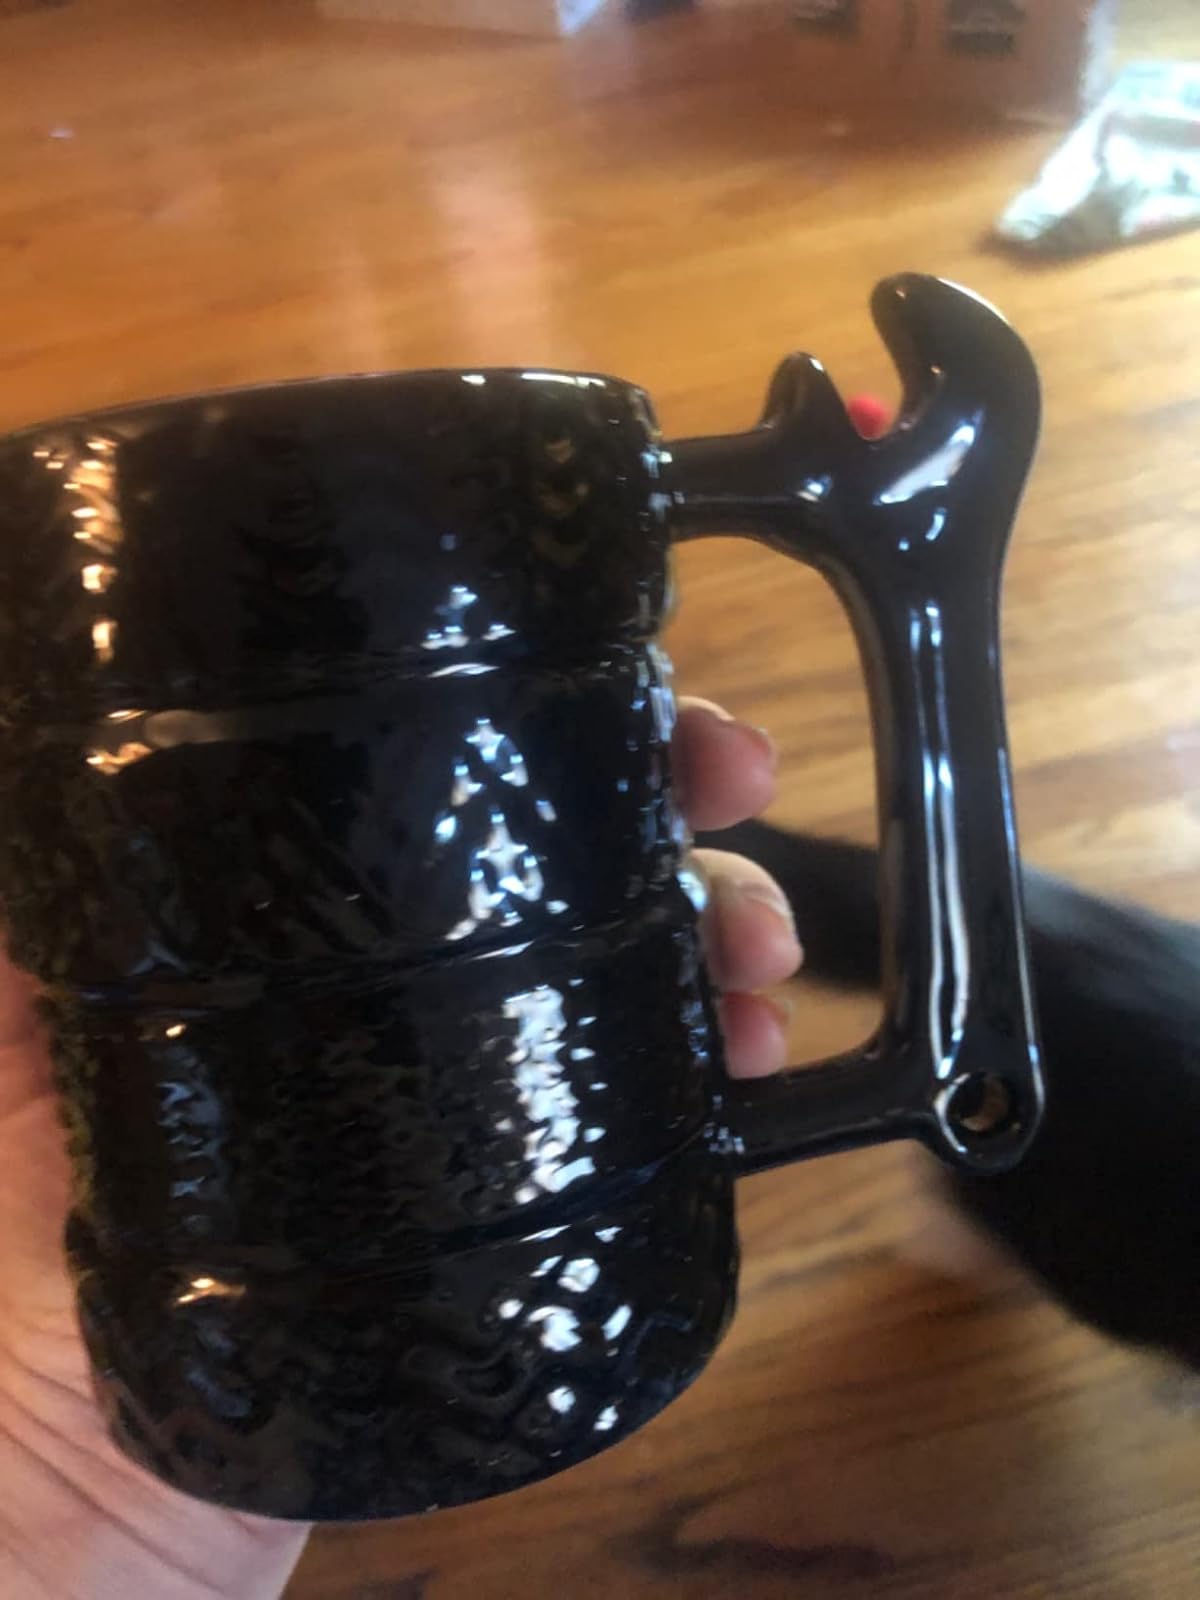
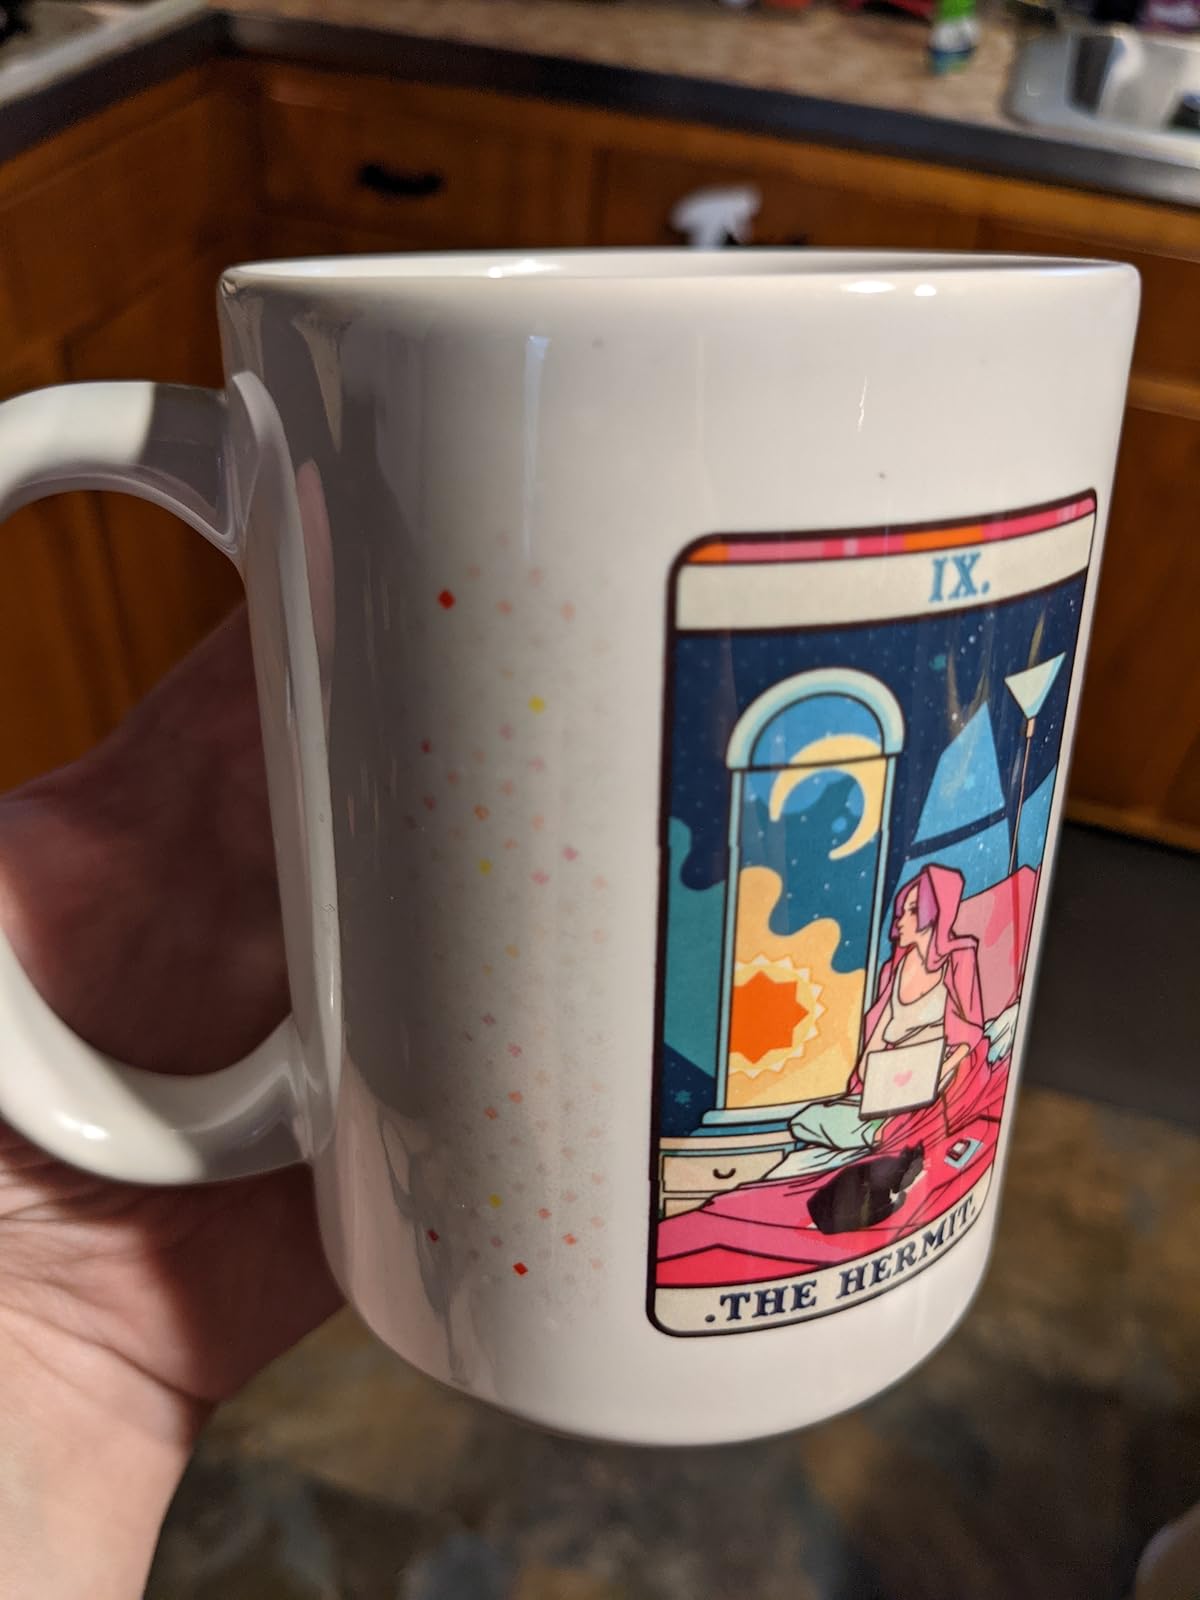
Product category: items_mug
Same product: no